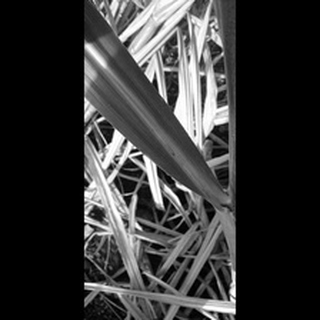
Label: sugarcane_red_rot